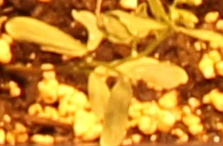
Label: Lentil